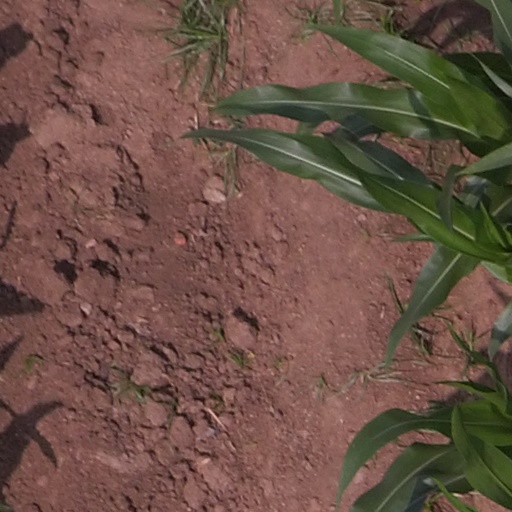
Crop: maize; corn